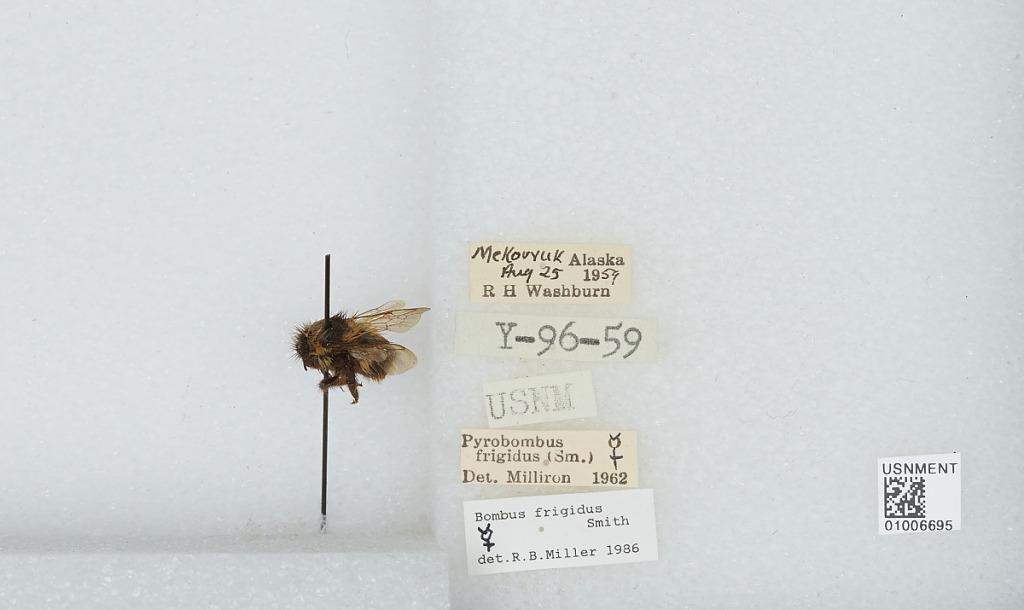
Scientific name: Bombus (Pyrobombus) frigidus Smith
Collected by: R. Washburn
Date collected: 1959-8-25
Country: United States
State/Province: Alaska
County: Bethel
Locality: Mekoryuk
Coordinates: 60.3892, -166.207
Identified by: Miller, R. B.